Answer in natural language. How many Televisions are visible in the scene? Choose between the following options: 1, 3, 4, 2 or 0
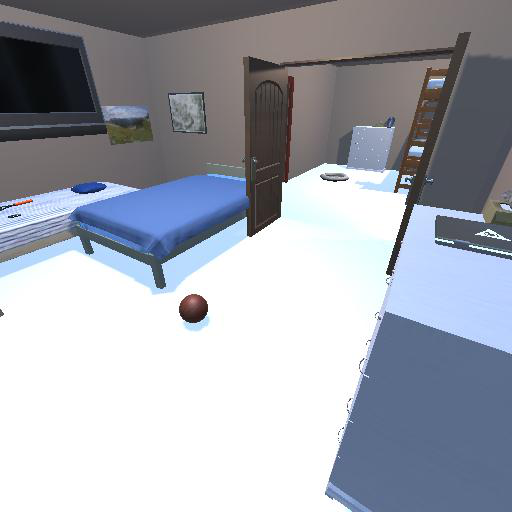
<answer>1</answer>